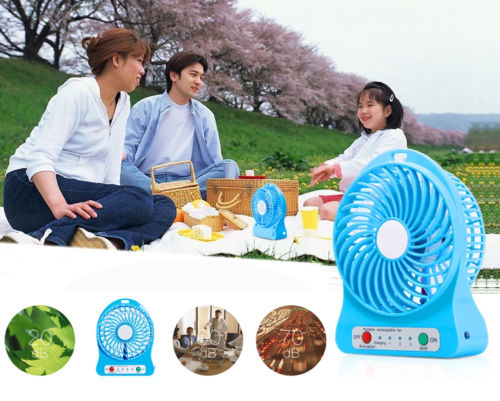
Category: fan